Mein Kampf in Arabic

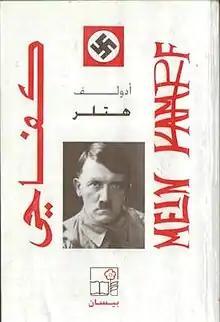

"Mein Kampf", Adolf Hitler's 900-page autobiography outlining his political views, has been translated into Arabic a number of times since the early 1930s.